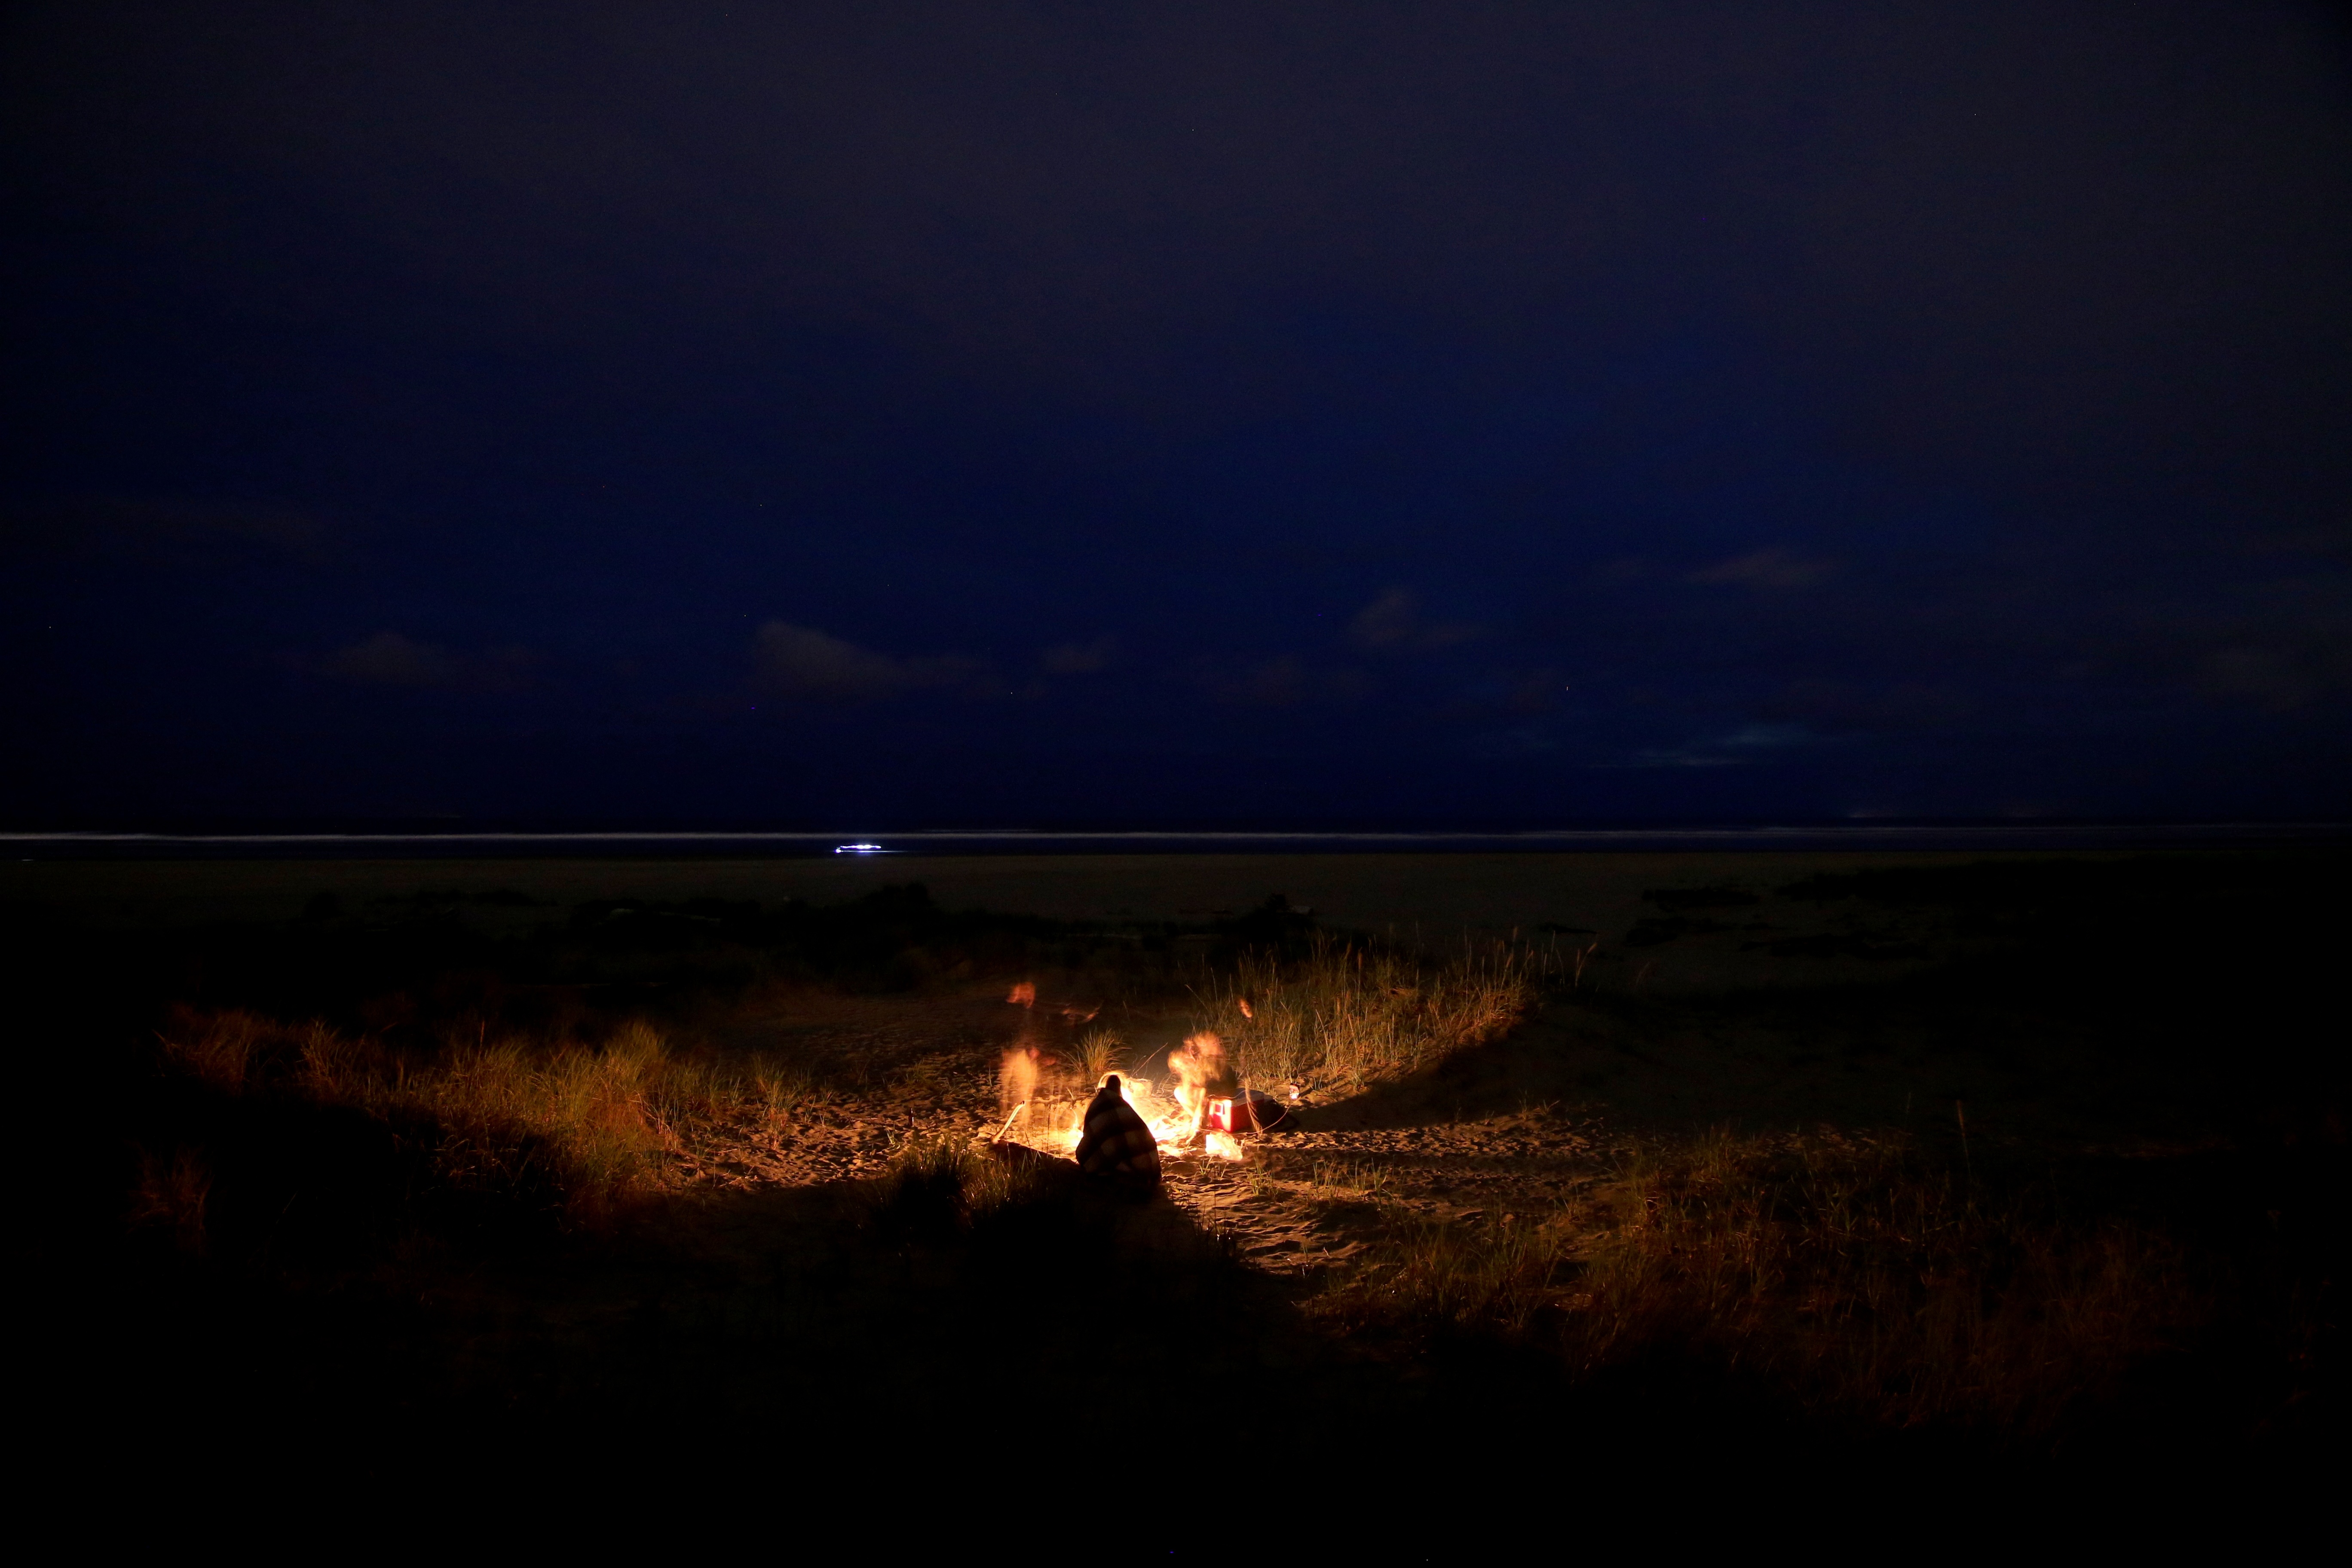
sea, horizon, light, cloud, sky, sunrise, sunset, night, sunlight, morning, dawn, atmosphere, dusk, evening, reflection, darkness, moonlight, atmospheric phenomenon